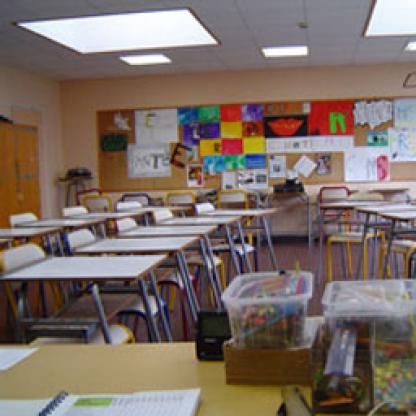
Scene: Indoor